Indianapolis 500 traditions

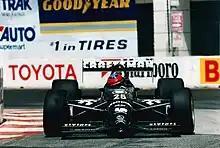
Mark Smith failed to qualify.

Among the who have participated in the Indy 500, none have had the last name Smith, the most common surname in the United States. Several Smiths have attempted to make the race, the last being Mark Smith who failed to qualify in 1993 and 1994, despite finishing 5th at the 1994 Michigan 500 at Michigan International Speedway, CART series race. By contrast there have been ten different drivers with the last name Jones, five with the last name Johnson, and five with the last name Miller.